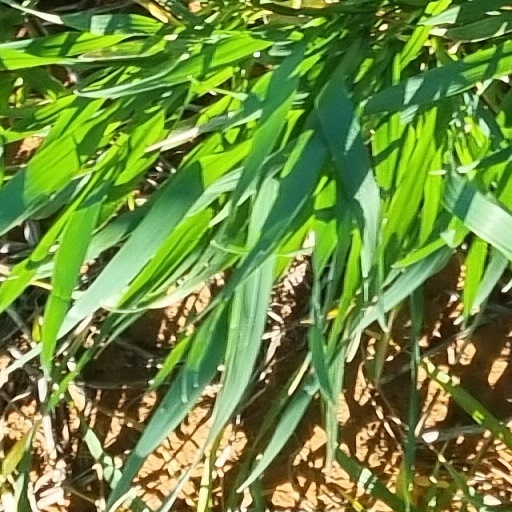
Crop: wheat